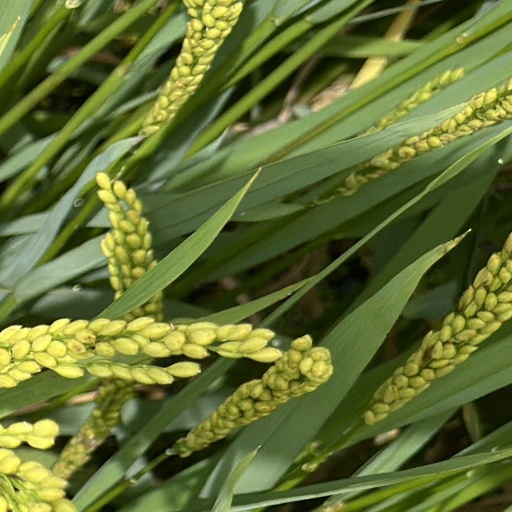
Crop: rice